2011 Presbyterian Blue Hose football team

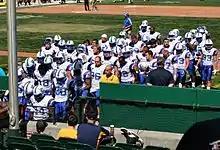
Presbyterian leaves the field during their game against California

The 2011 Presbyterian Blue Hose football team represented Presbyterian College in the 2011 NCAA Division I FCS football season. The Blue Hose were led by third-year head coach Harold Nichols and played their home games at Bailey Memorial Stadium. They are a member of the Big South Conference. They finished the season 4–7, 3–3 in Big South play to finish in a tie for third place.